Partis College, Bath

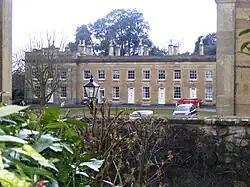

Partis College on Newbridge Hill, Bath, Somerset, England, was built as large block of almshouses between 1825 and 1827. It has been designated as a Grade I listed building.